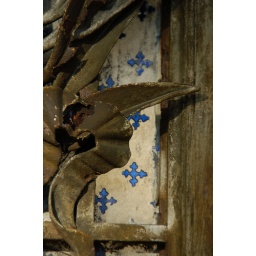
Blue crosses in glass mausoleum door